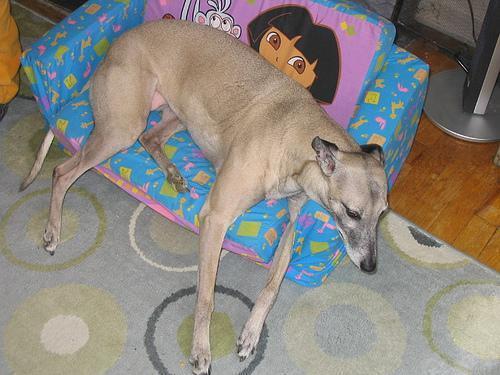
whippet